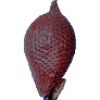
Label: Salak 1